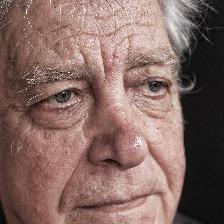
Label: faces